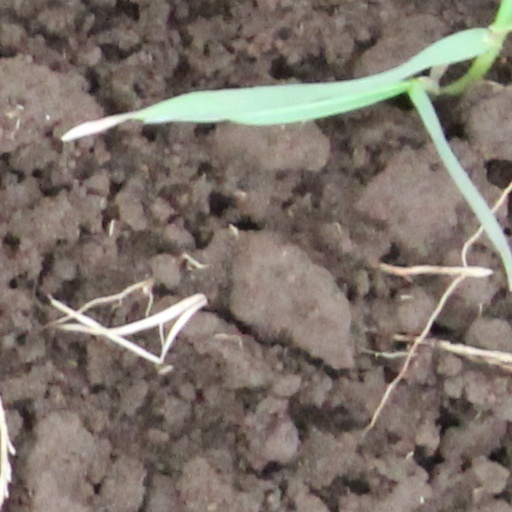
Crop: wheat